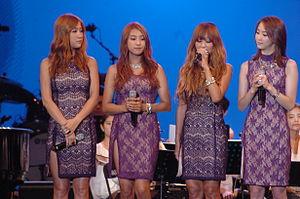
Sistar était un girl group sud-coréen de la Starship Entertainment ayant débuté avec le titre Push Push le 4 juin 2010. Le groupe était composé de quatre membres : Hyorin, Bora, Soyou et Dasom.